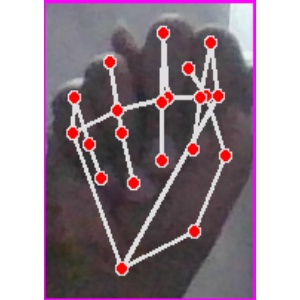
अक्षर: न